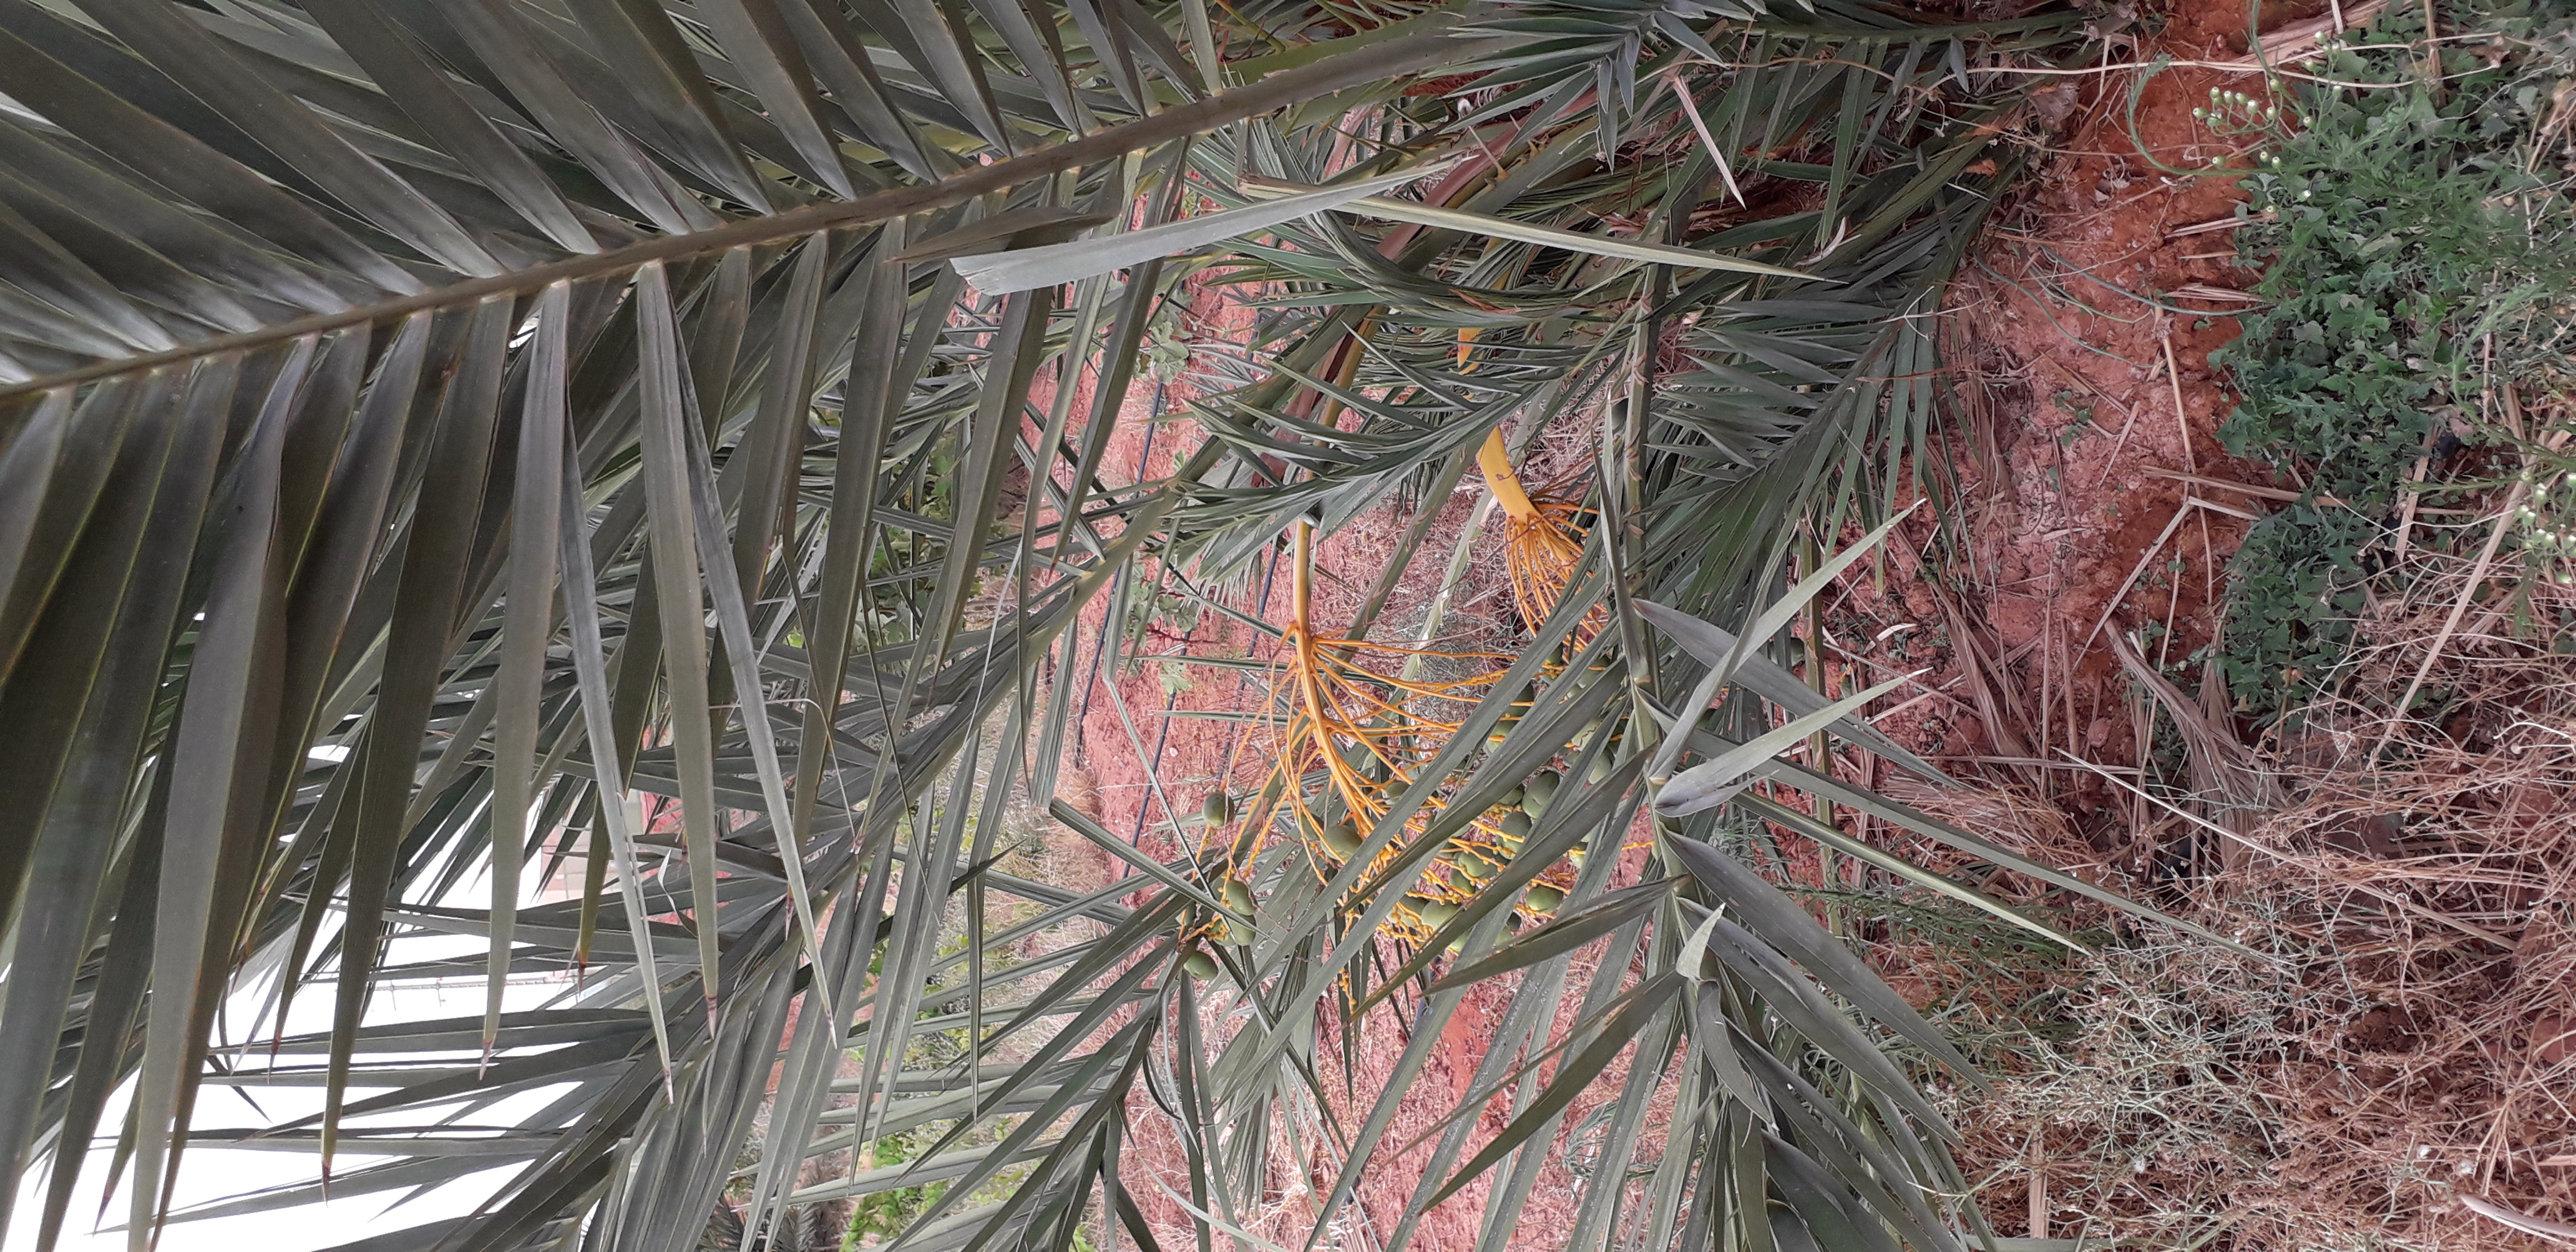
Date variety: Boumajhoul